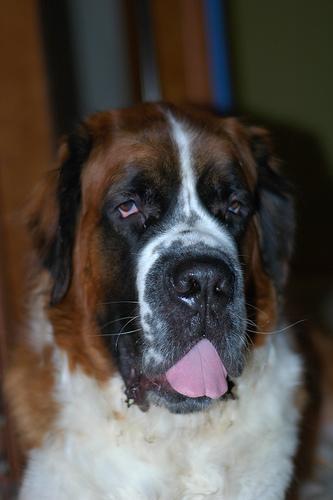
Saint_Bernard